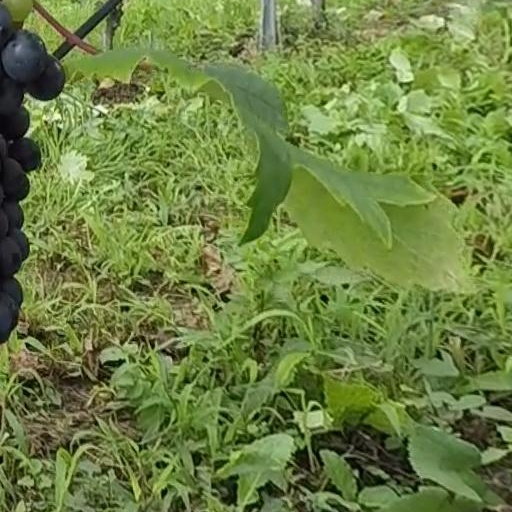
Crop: grape